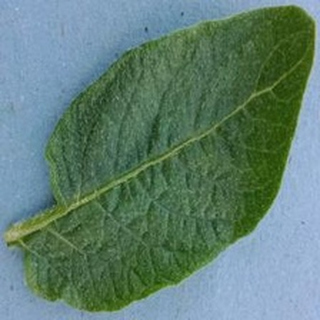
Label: healthy_potato